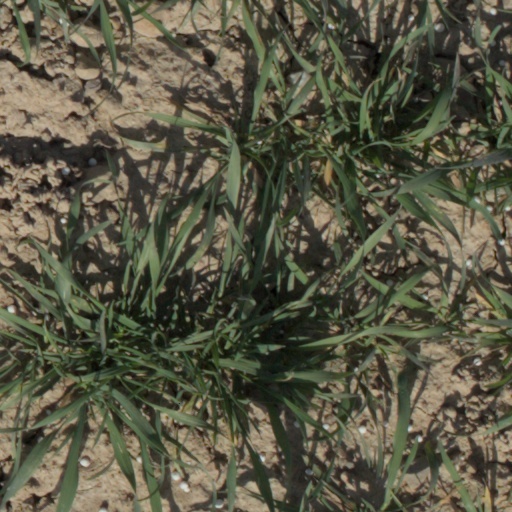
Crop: wheat